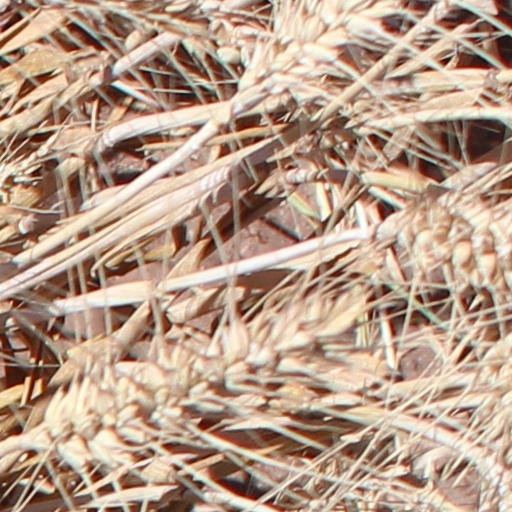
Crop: wheat